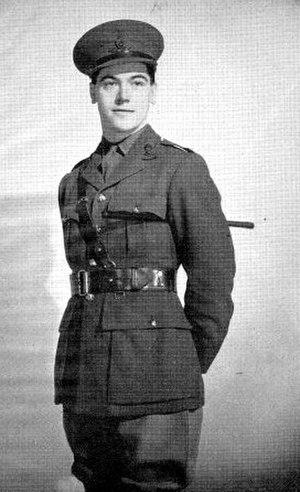
La circonscription de South Norfolk est une circonscription située dans le Norfolk, et représentée à la Chambre des Communes du Parlement britannique.